Bill Battle Coliseum

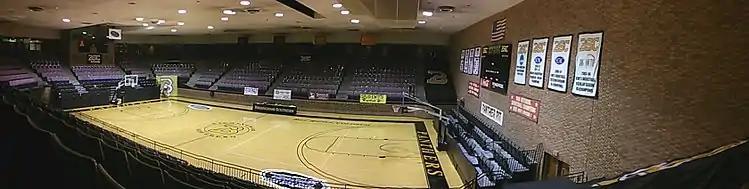

Bill Battle Coliseum is a 2,000-seat multi-purpose arena in Birmingham, Alabama. The arena opened in 1981 and is home to the Birmingham-Southern College Panthers basketball team.